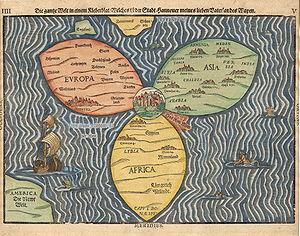
La synagogue Hourva hébreu : בית הכנסת החורבה Beit ha-Knesset ha-Hourva, « la synagogue de la ruine », aussi connue sous le nom de Hourvat Rabbi Yehouda he-Hassid, située dans le quartier juif de la vieille ville de Jérusalem, était le site de la principale synagogue ashkénaze jusqu'en 1948.